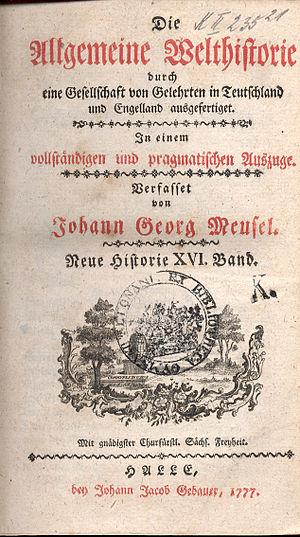
Jean Georges Meusel, né le 17 mars 1743 à Eyrichshof, maintenant un quartier de Ebern en Franconie, et mort le 19 septembre 1820 à Erlangen, est un historien, lexicographe et bibliographe allemand.